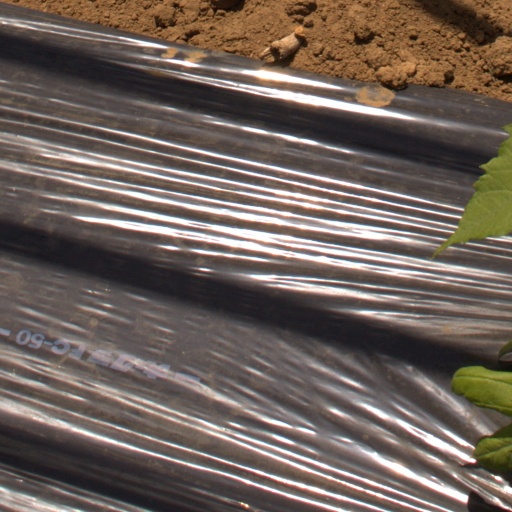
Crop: Jerusalem artichoke